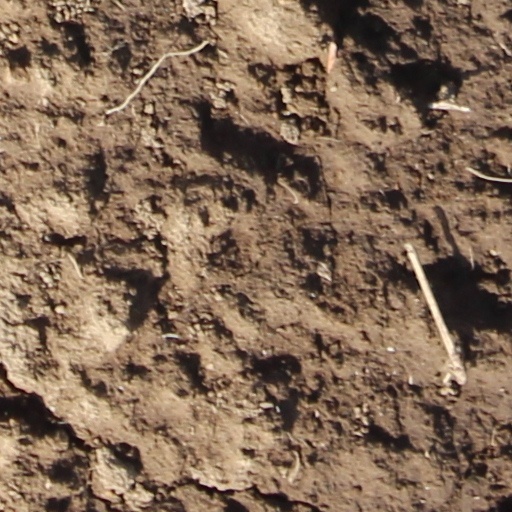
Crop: wheat